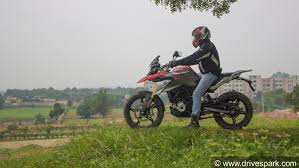
Vehicle type: Motorcycles